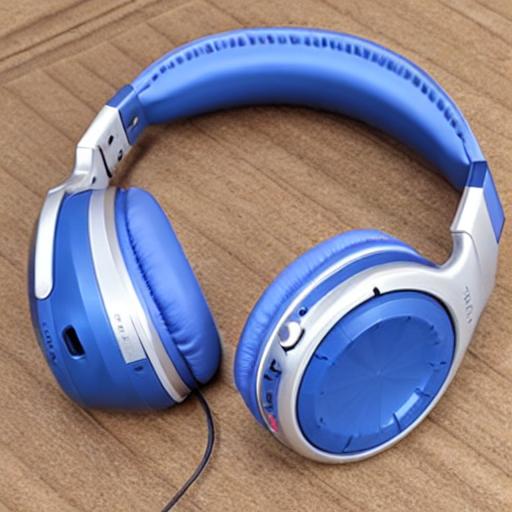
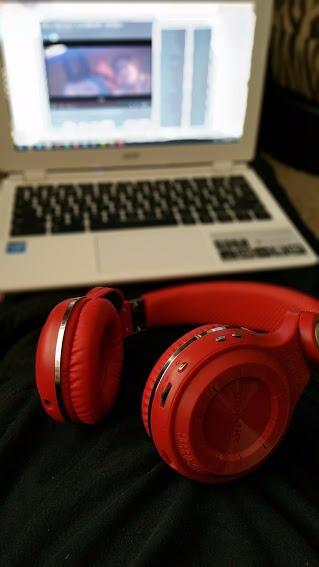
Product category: headphones
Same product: no